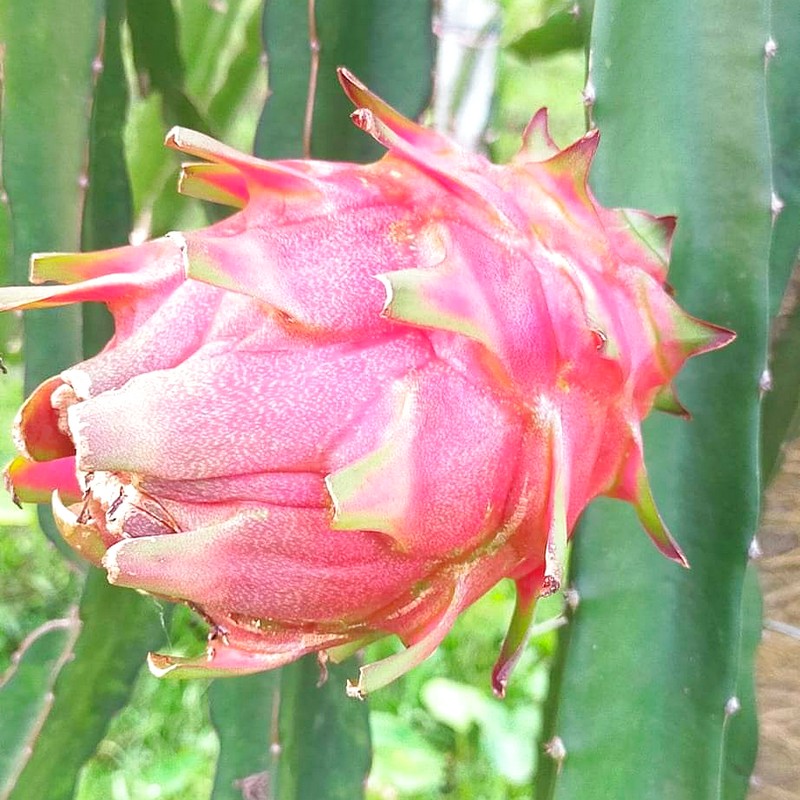
Label: Fresh Dragon Fruit